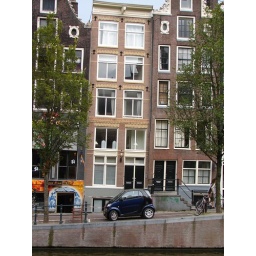
Skinny car in front of skinny canal house